Marriotts Ridge High School

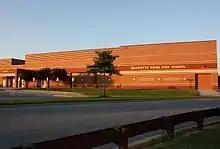
Front side of Marriotts Ridge.

Listed below is the data collected from the 2019–20 school year regarding the student body's ethnic breakdown.